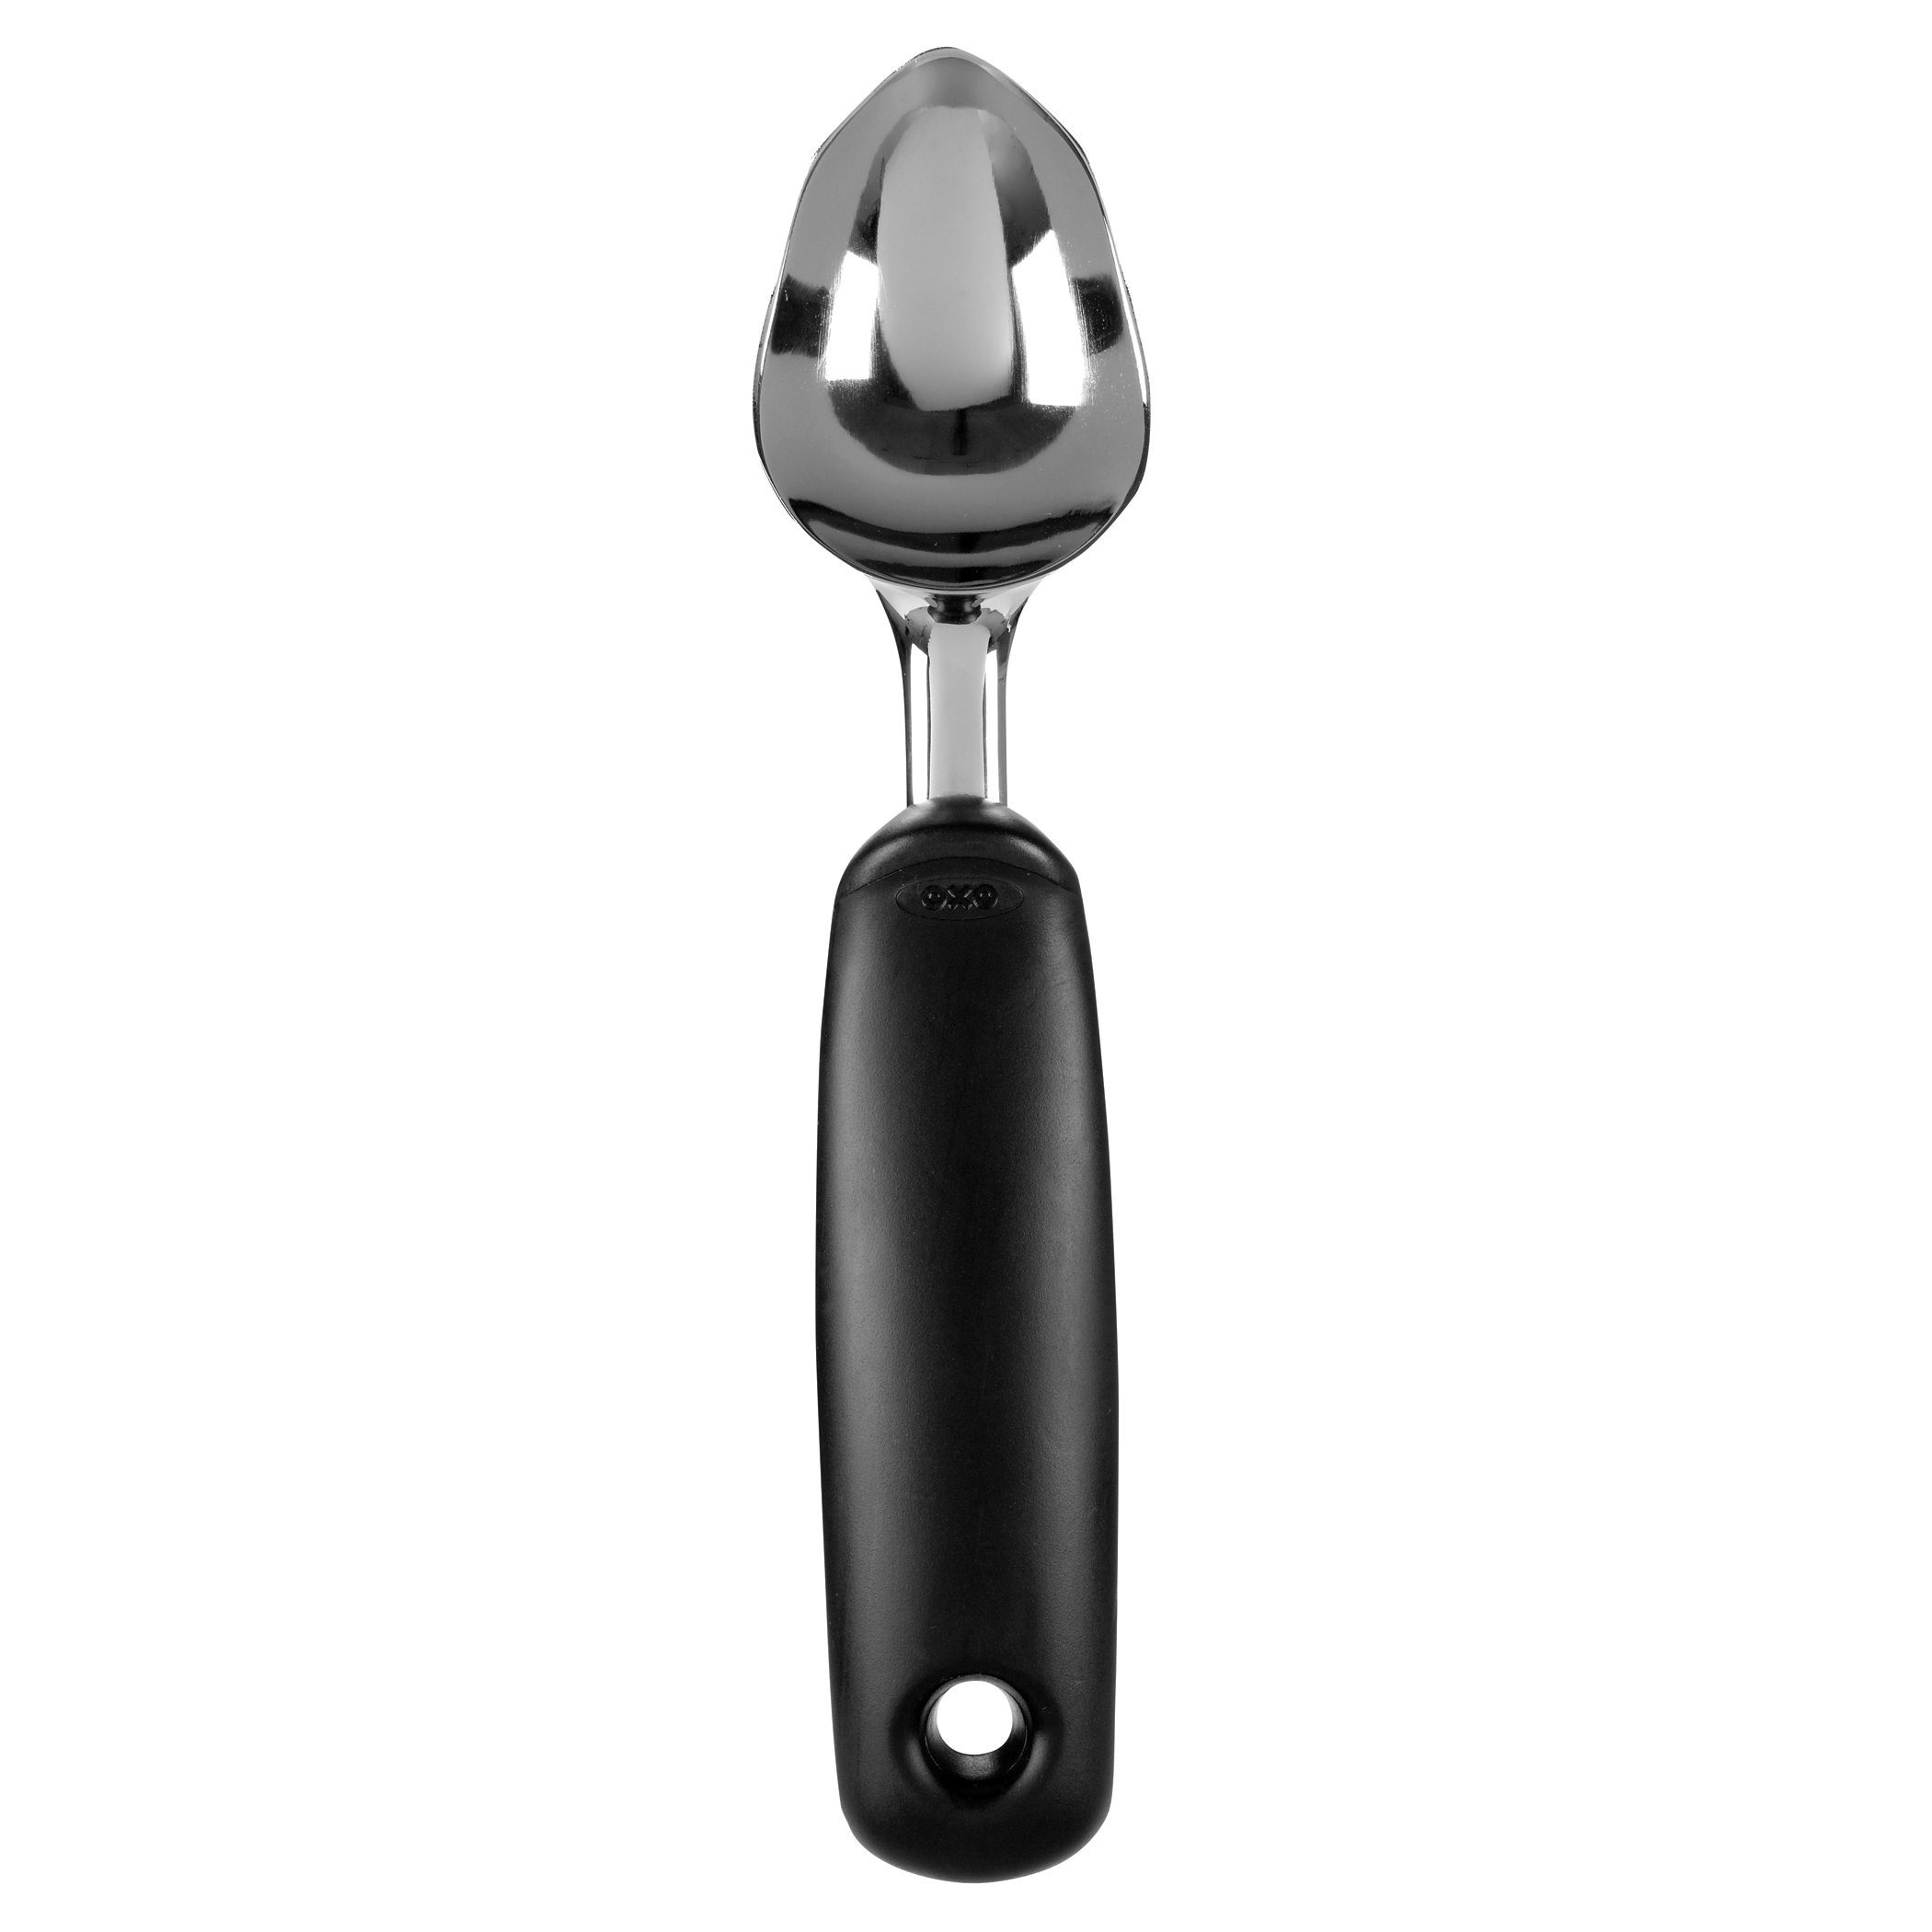
Item Name: OXO Ice Cream Scoop, 1 EA
Bullet Point 1: Pointed tip easily scoops even hard ice cream.
Bullet Point 2: Flat edges reach into corners of ice cream containers.
Bullet Point 3: Comfortable, non-slip grip.
Bullet Point 4: Dishwasher safe .
Bullet Point 5: The OXO Better Guarantee: If you experience an issue with your OXO product, get in touch with us to repair or replace it. We're grateful for the opportunity to learn from your experience, and we'll make it better.
Product Description: Features: -Good Grips collection. -Soft non-slip grip. Product Type: -Point Ice cream scoop. Dimensions: Overall Length - Top to Bottom: -10.75'. Overall Width - Side to Side: -4.25'. Overall Depth - Front to Back: -1'.
Value: 1.0
Unit: Count

Price: 26.34